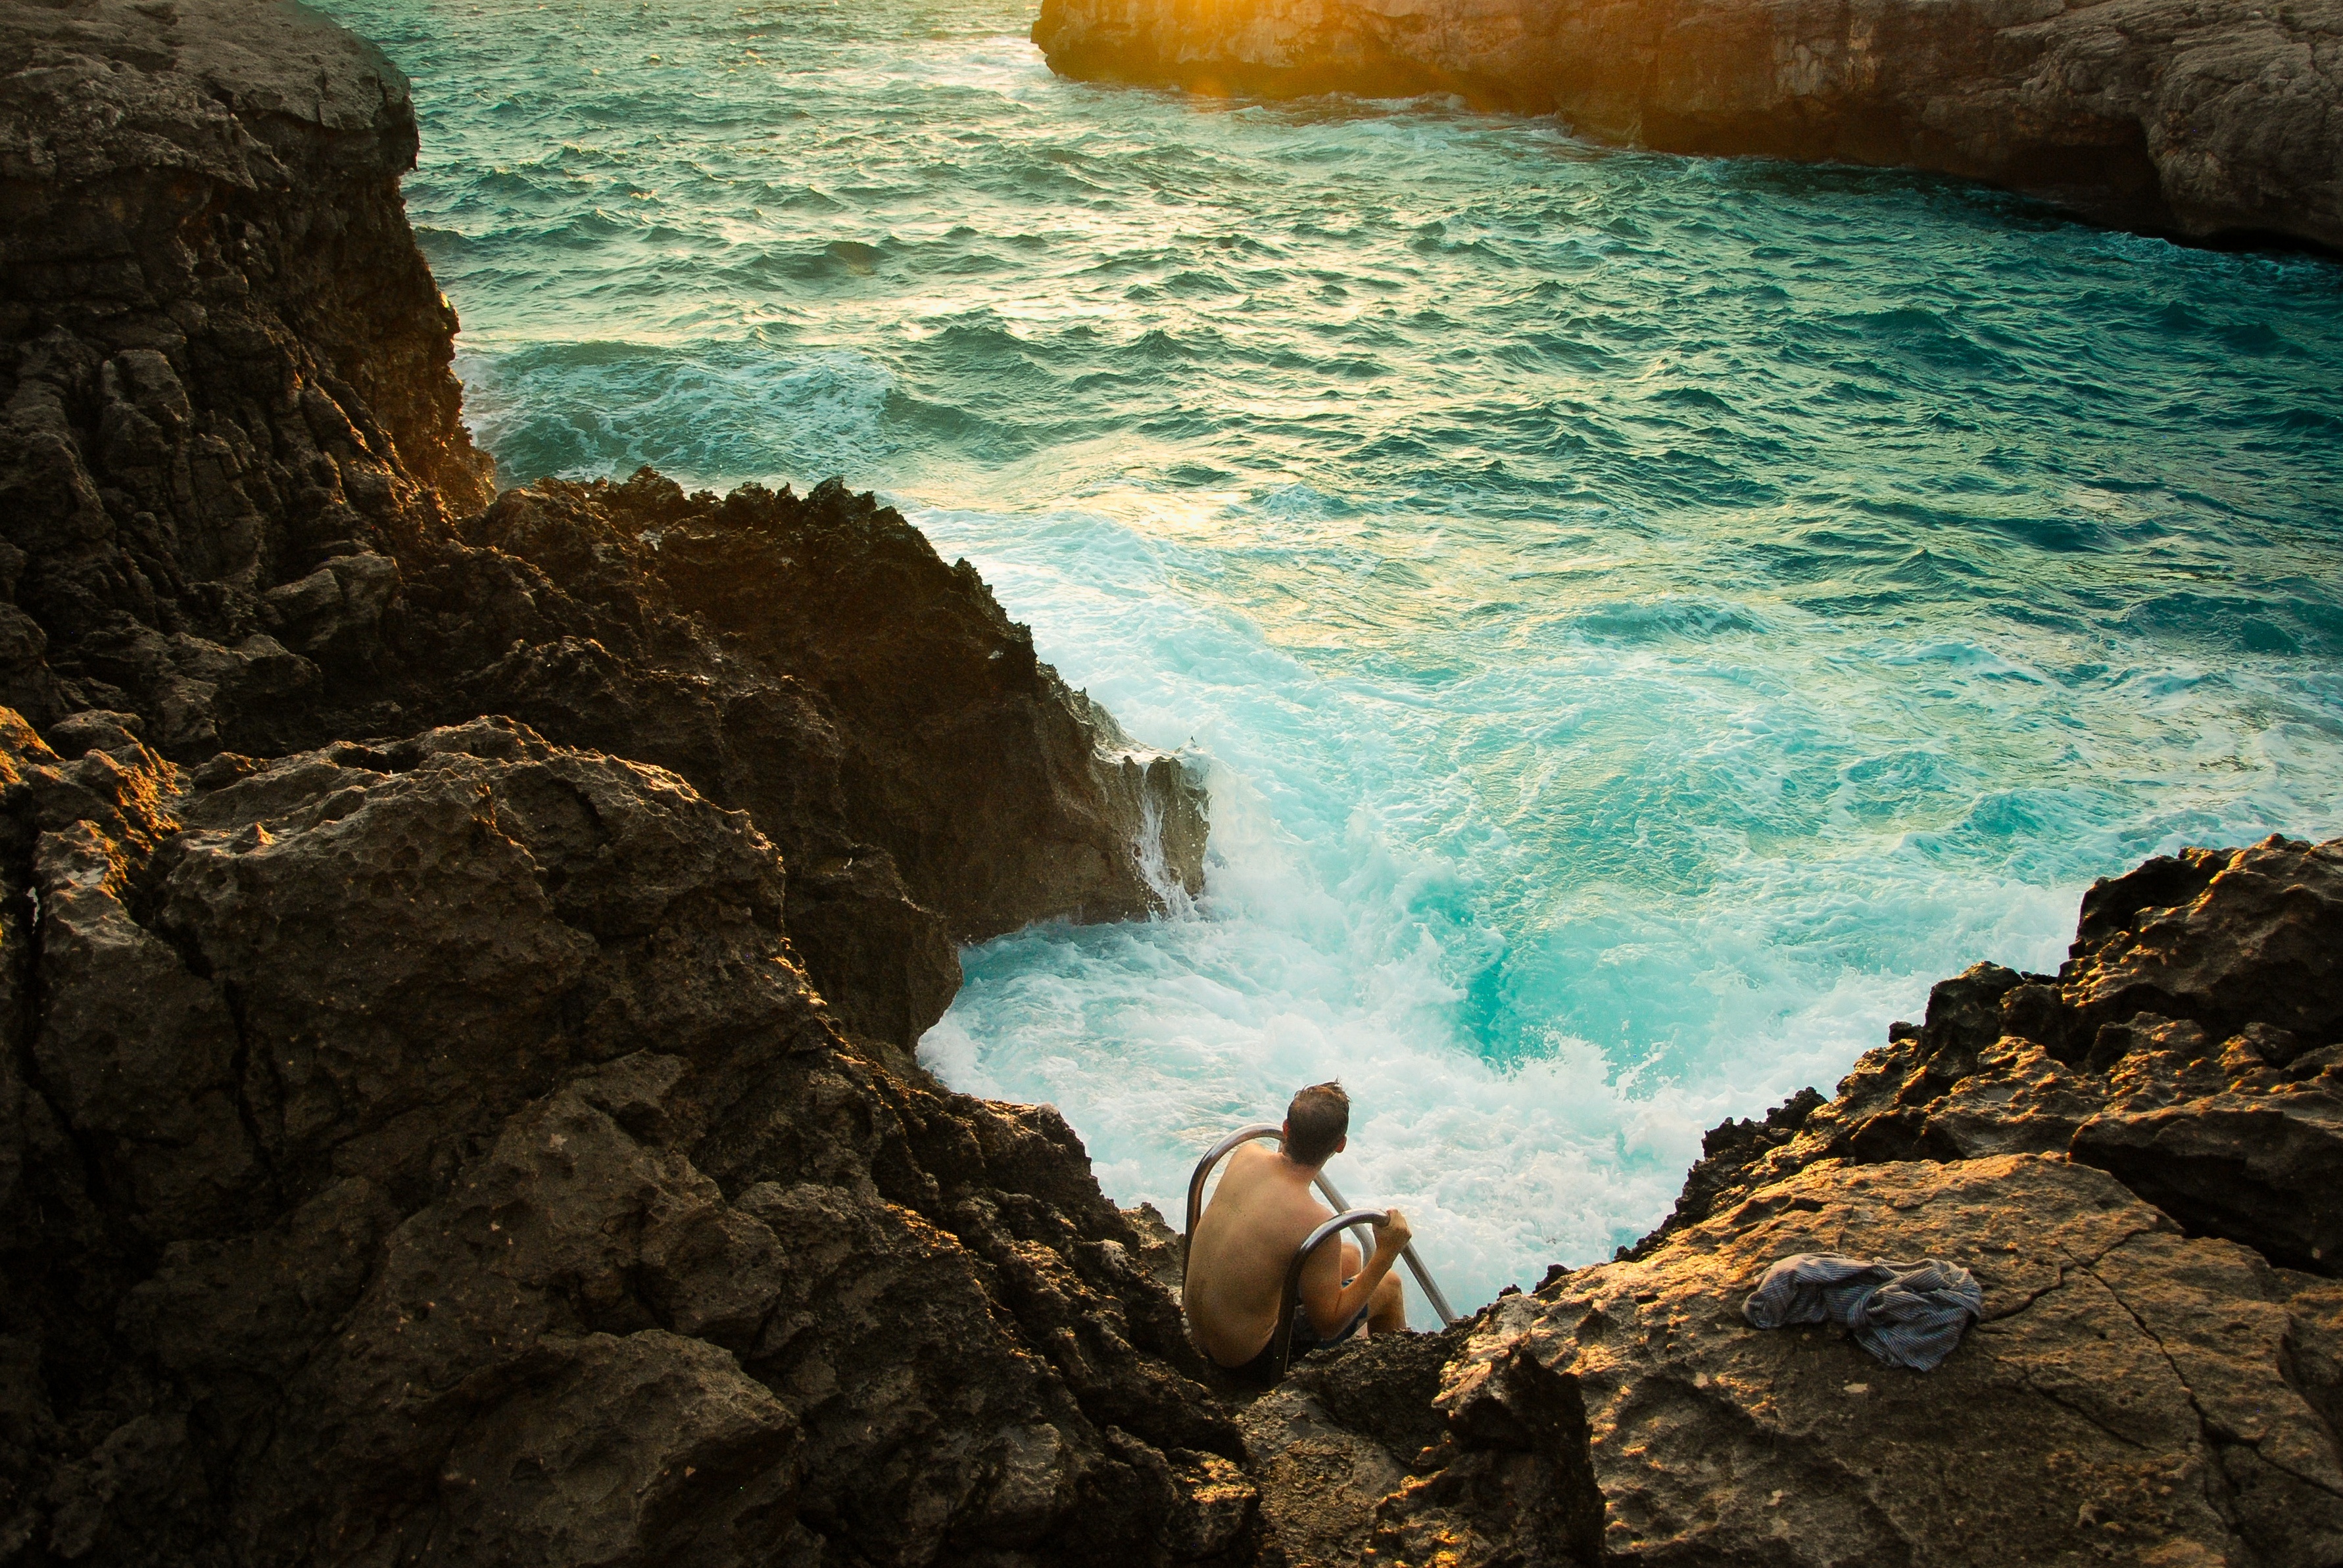
beach, sea, coast, water, nature, outdoor, rock, ocean, shore, wave, formation, cliff, swim, surf, cove, bay, terrain, material, body of water, swimmer, cape, landform, rocky shore, natural arch, sea cave, geographical feature, wind wave, boiling surf